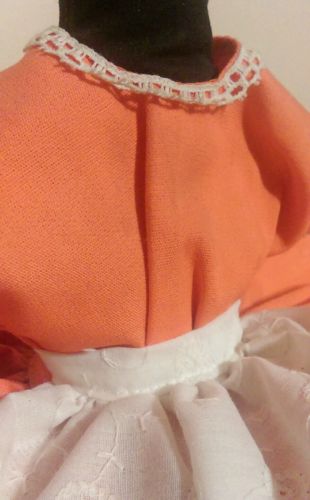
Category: toaster